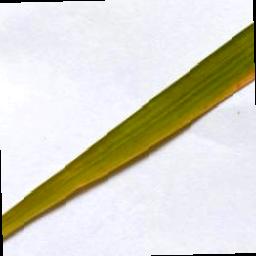
Label: Rice___Brown_Spot